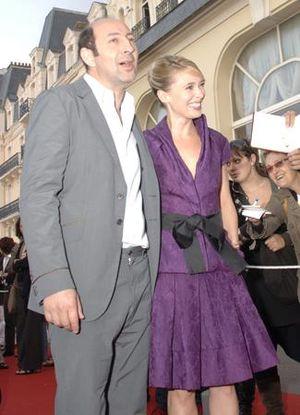
Kad Merad et Anne Marivin escortés par leurs garde du corps
Bienvenue chez les Ch'tis est un film français réalisé par Dany Boon, sorti le 20 février 2008 dans le Nord-Pas-de-Calais et dans quelques salles de la Somme, le 27 février dans le reste de la France, en Belgique et en Suisse, un jour après au Luxembourg, et le 25 juillet au Canada.
Kad Merad, né Kaddour Merad le 27 mars 1964 à Sidi Bel Abbès, est un acteur, humoriste, réalisateur et scénariste franco-algérien.